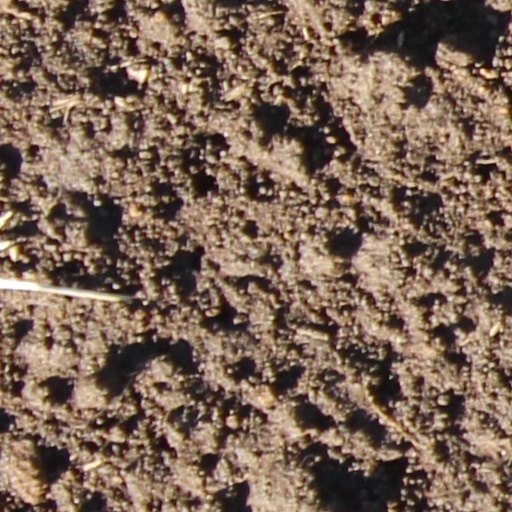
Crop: wheat